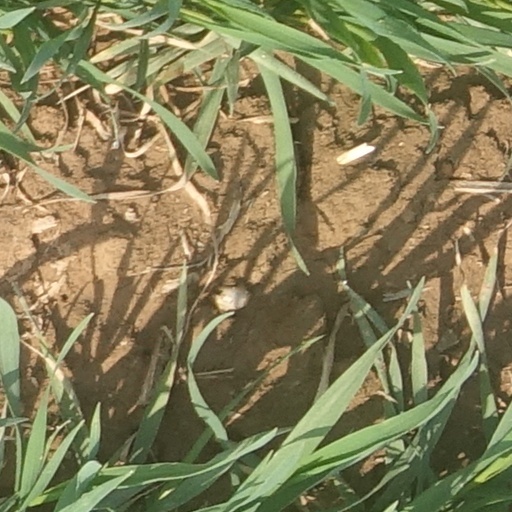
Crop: wheat